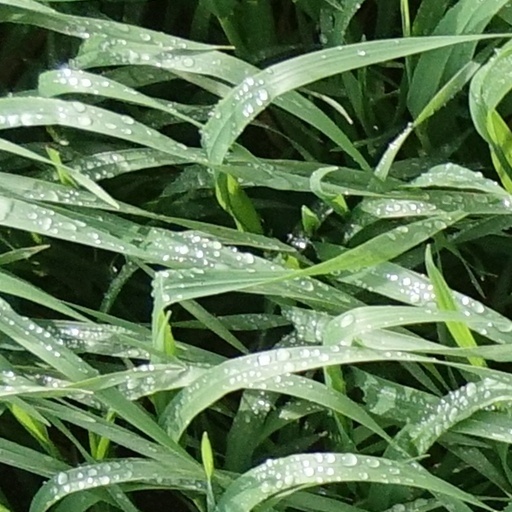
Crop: wheat